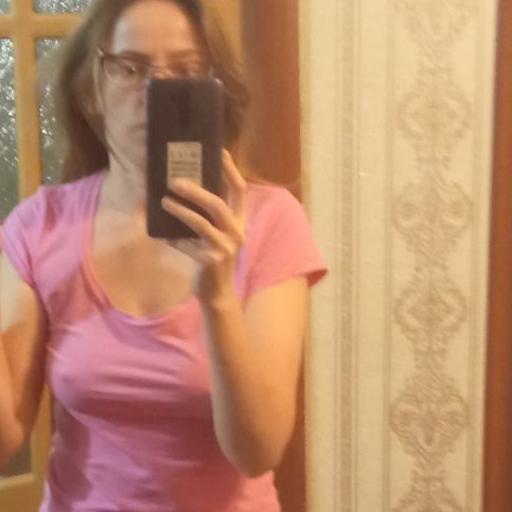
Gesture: no_gesture